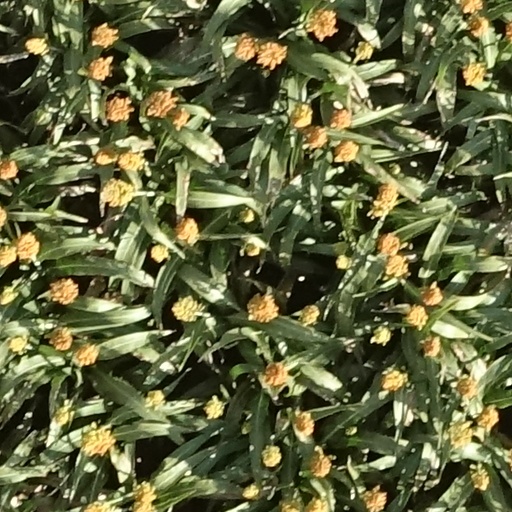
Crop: sorghum